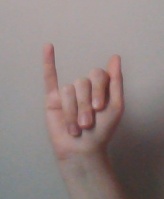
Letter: meem